Upper nobility

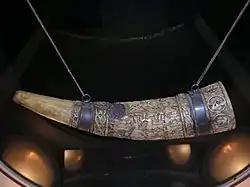
The "Horn of Lehel" - a horn traditionally connected to one of the leaders of the raids

The Habsburg monarchs endeavoured to establish an "international" aristocracy within their empire and they granted several estates in the Kingdom of Hungary to their followers descending from their other realms and provinces; the Estates, however, managed to reserve the right that the kings could not grant offices and estates to foreigners without their authorization. From 1688, the members of the upper nobility were entitled by law to create an entail "(fideicommissum)" which ensured that their estates were inherited without division in contrast to the common law that prescribed that a noble's inheritance was to be divided equally among his heirs.